Tormes

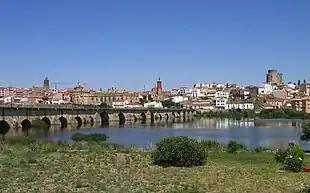
The Tormes River in Alba de Tormes.

The Tormes is a Spanish river that starts in Prado Tormejón, in the mountain range of Gredos, Navarredonda de Gredos, province of Ávila. It crosses the provinces of Avila and Salamanca, ending at the Duero River, at a place known locally as Ambasaguas, after . This river is not able to provide the water supply to the population during summer, and for this reason, the dam of Santa Teresa was constructed in 1960 with a capacity of to regulate and assure the water supply in summer as well as moderate high flows in winter. Also, it has the dam of Villagonzalo and the Almendra Dam, near where it joins the Duero. Due to limitations in providing water supply to the population during summer, the Tormes River plays a crucial role in water management through its dams.